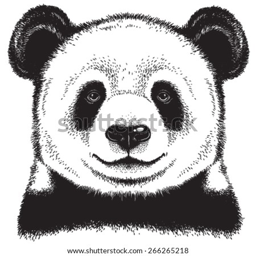
black and white vector sketch of face